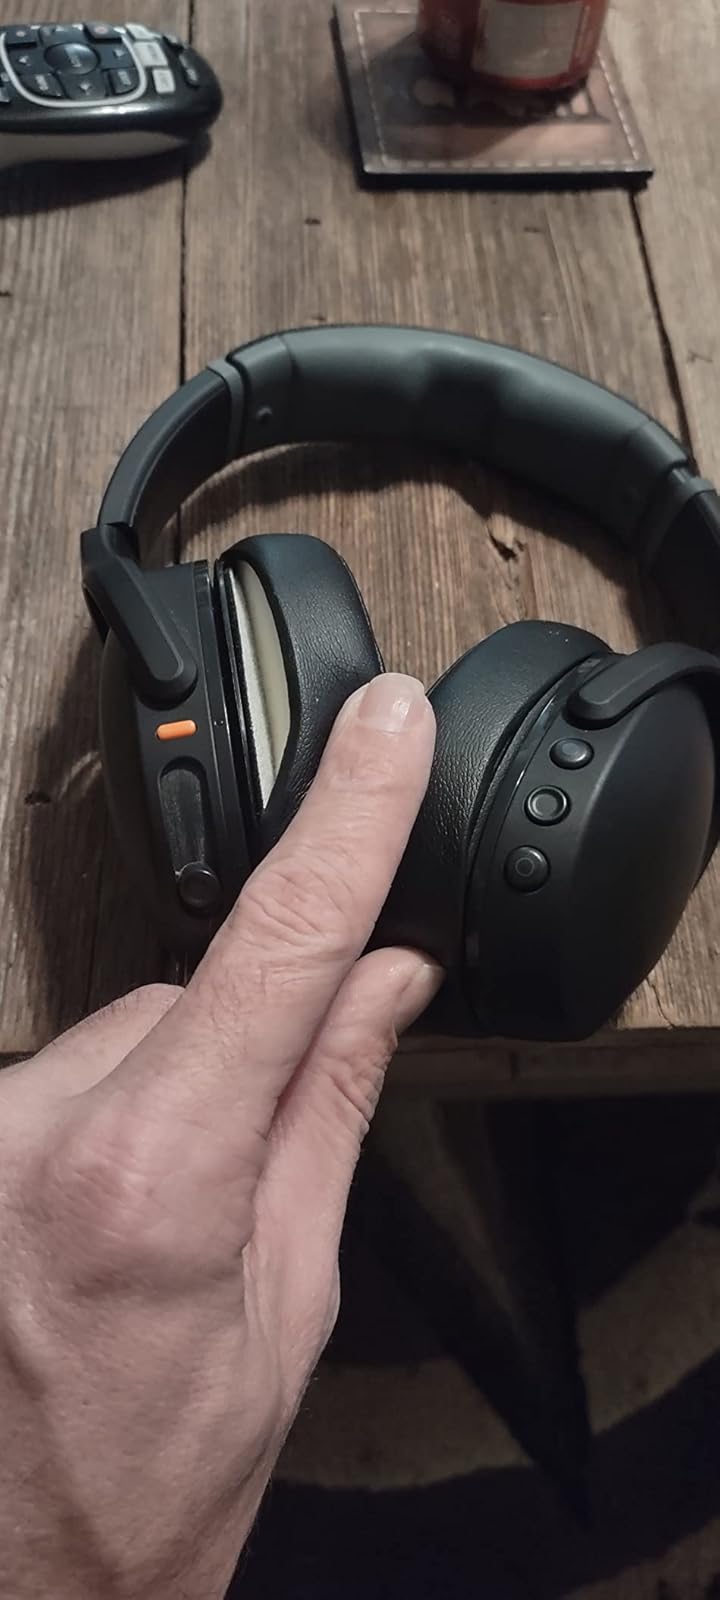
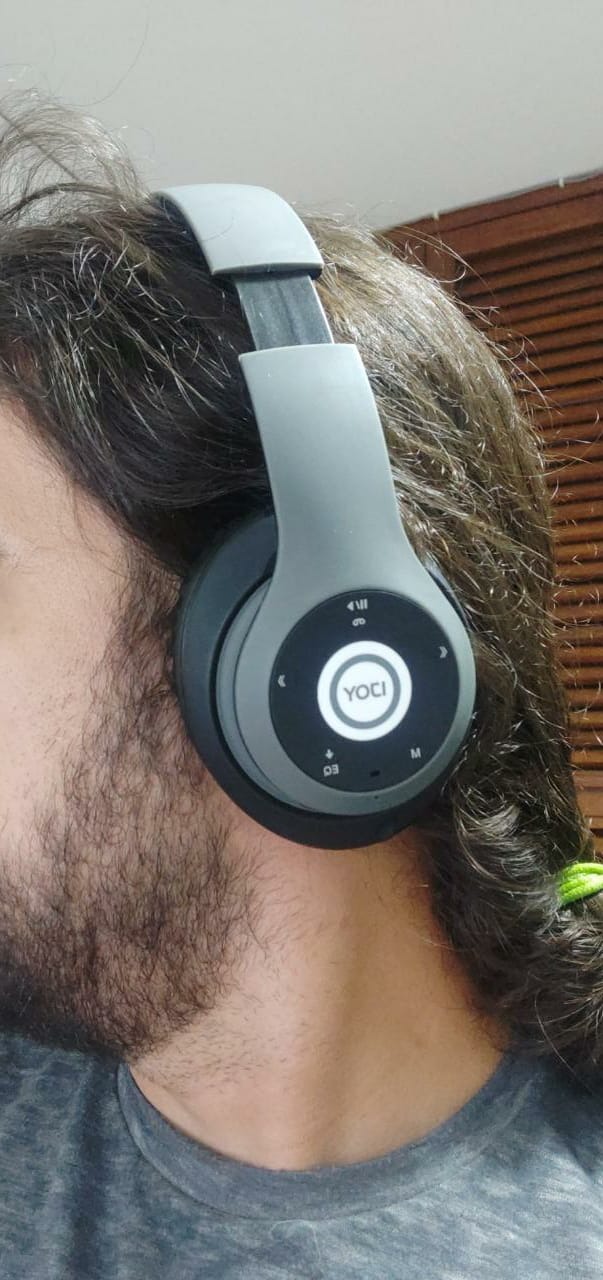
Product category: headphones
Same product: no